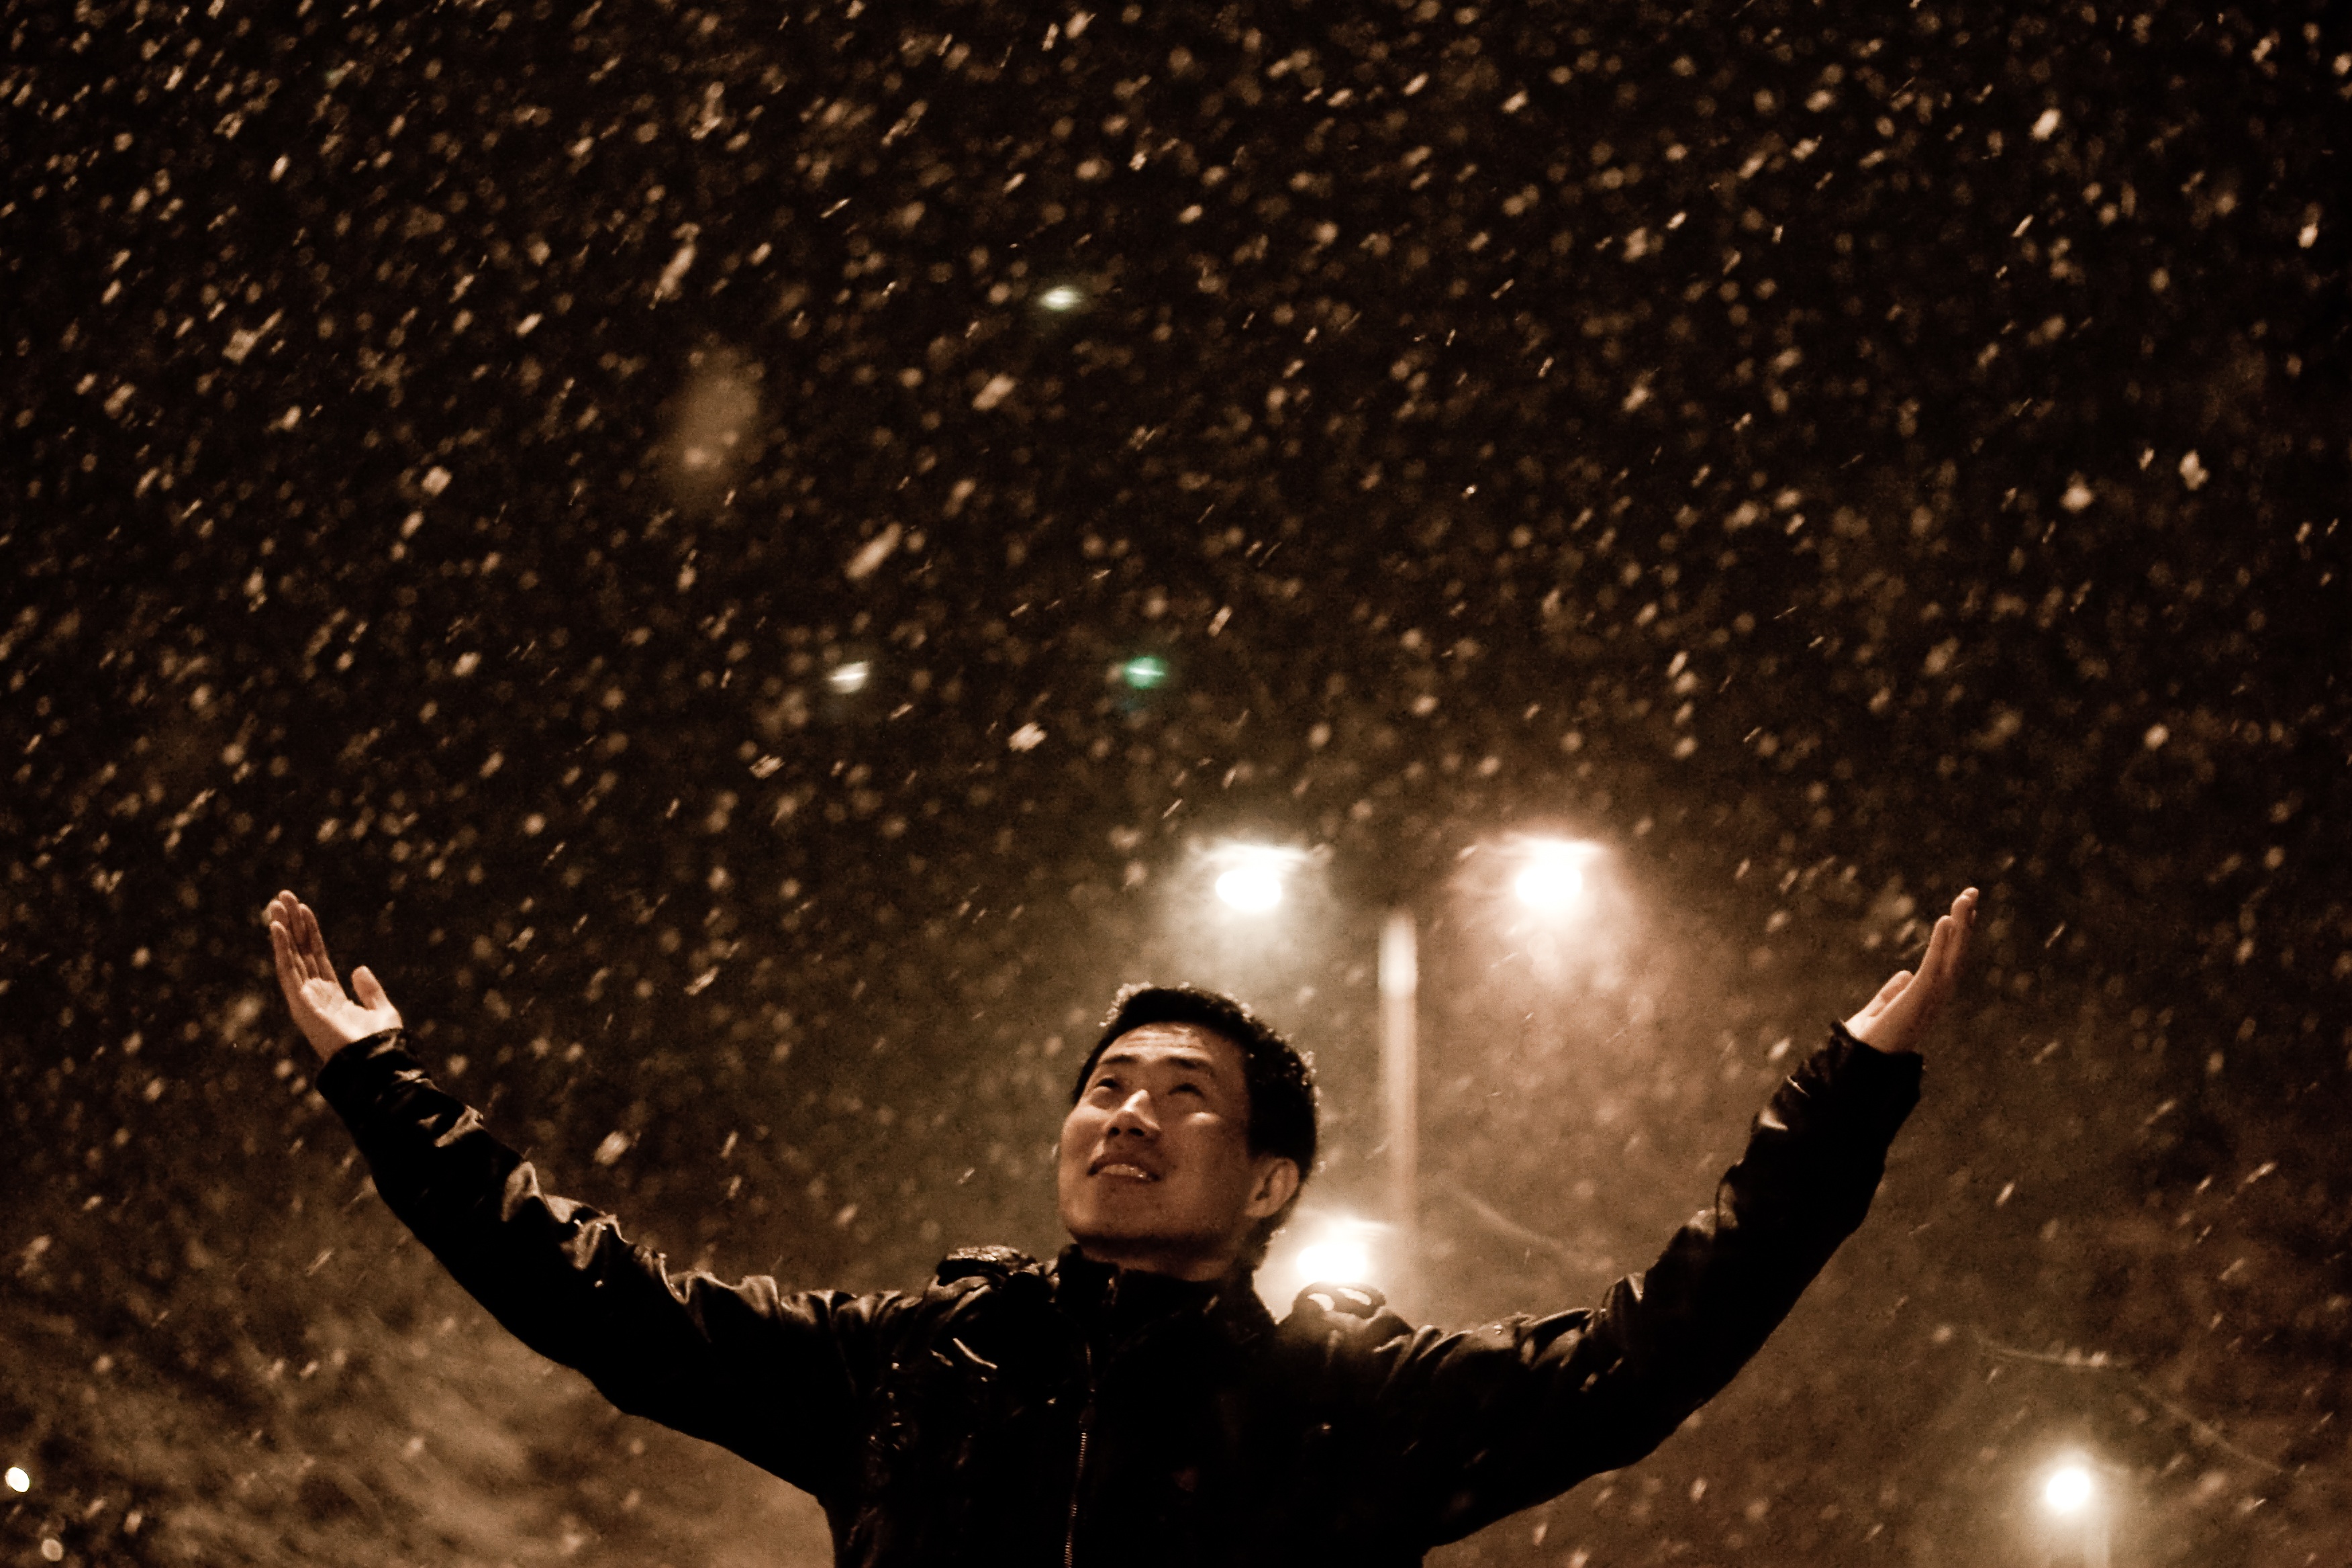
snow, light, night, weather, darkness